William IV

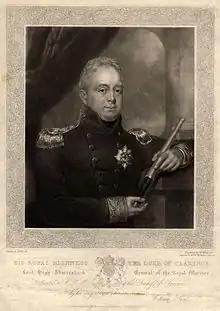
Portrait as Lord High Admiral. Print by William James Ward, after Abraham Wivell's painting, first published in 1827

William had an illegitimate son before 1791 whose mother is unknown; the son, also called William, likely drowned off Madagascar when HMS "Blenheim" sank or foundered in February 1807. Caroline von Linsingen, whose father was a general in the Hanoverian infantry, claimed to have had a son, Heinrich, by William in around 1790 but William was not in Hanover at the time that she claims, and the story is considered implausible by historians.